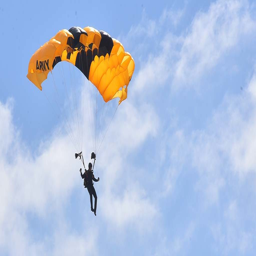
a member descends from the sky .